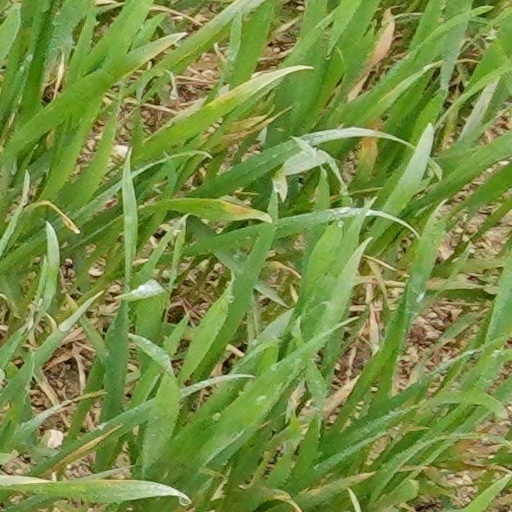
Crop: wheat